History of Florida Gators football

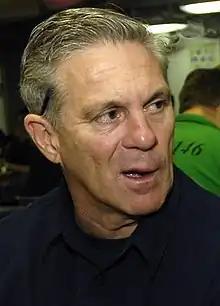
Coach Zook

The 1990 Gators finished first in the SEC for the third time in their history, and for the third time they were ineligible for the SEC title because of NCAA probation. Just before Spurrier's Gator coaching debut, the Gainesville campus was rocked by the Danny Rolling murders. Combatting the gloom, the 1990 Gators opened the season with a no-huddle, 80-yard touchdown drive in six plays to defeat the Oklahoma State Cowboys 50–7. In their second game, they came from behind to beat Alabama 17–13; the 1991 Gators defeated Alabama, 35–0. Spurrier treasured the wins against the Crimson Tide: "Those victories early – '90, '91 – really got us started there at Florida ..." The 1991 Gators won the team's first official SEC championship, 59 seasons after joining the conference as a charter member. Quarterback Shane Matthews was SEC Player of the Year in 1990 and 1991. The 1992 Gators won the first of five consecutive SEC Eastern Division titles. They lost the first SEC Championship Game to eventual national champion Alabama, 28–21.